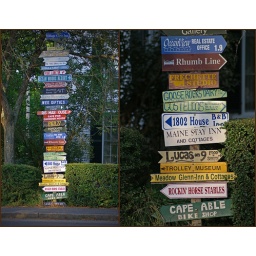
As you approach a stop sign in Kennebunkport you come across these wooden signs guiding you to your next destination.